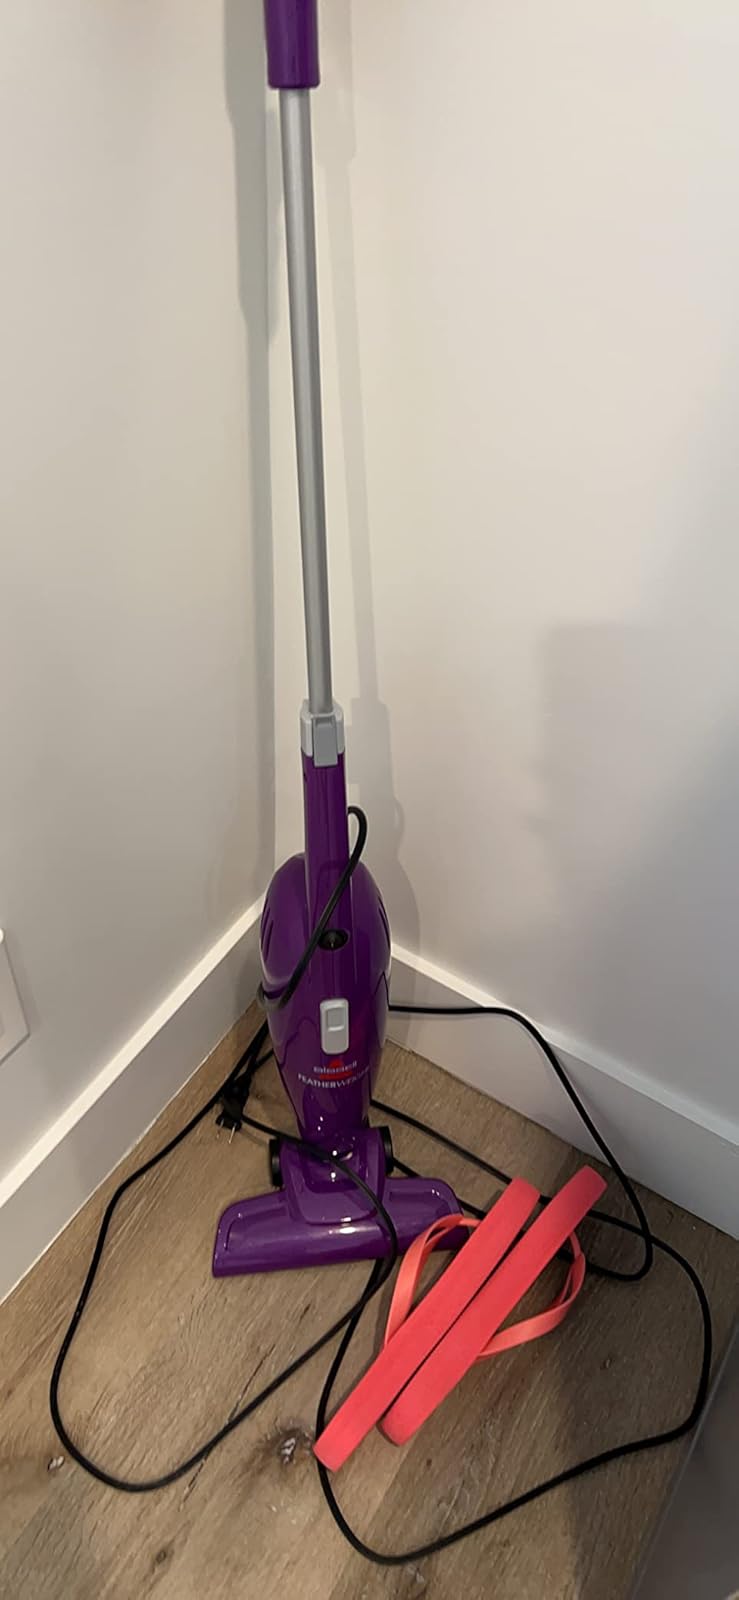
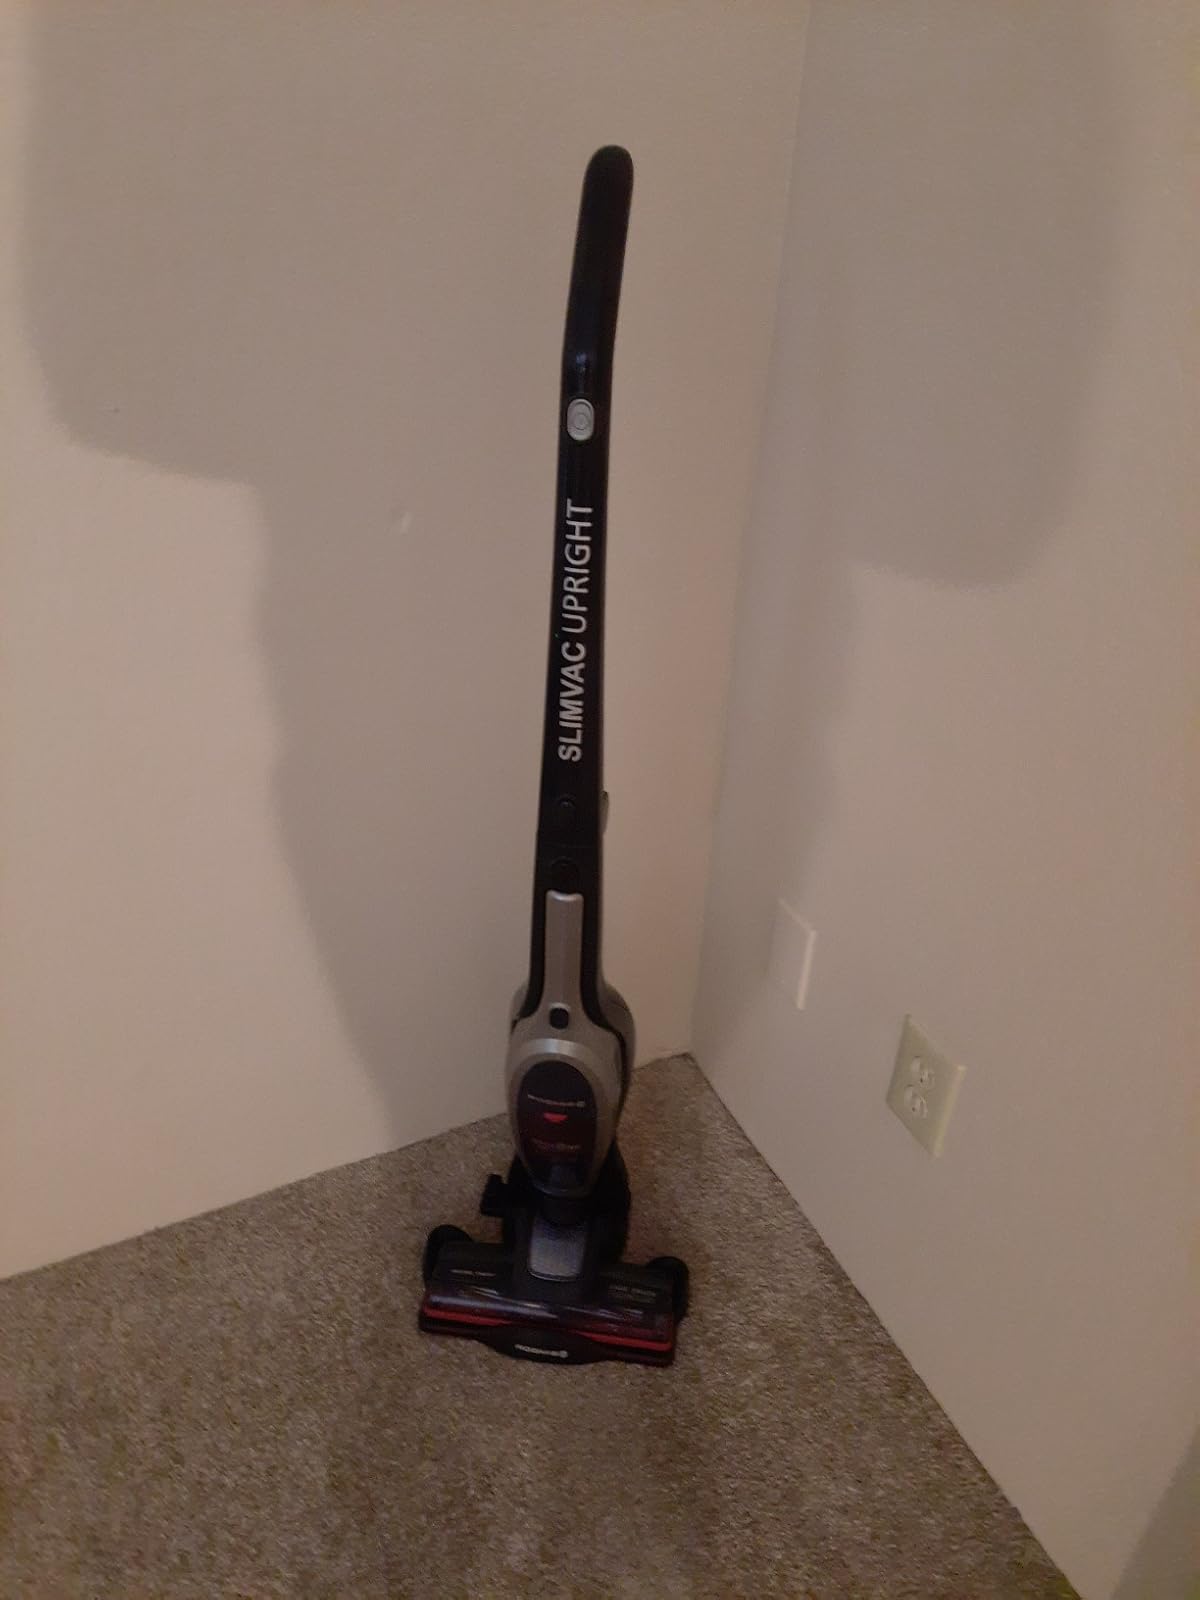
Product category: items_vacuum
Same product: no